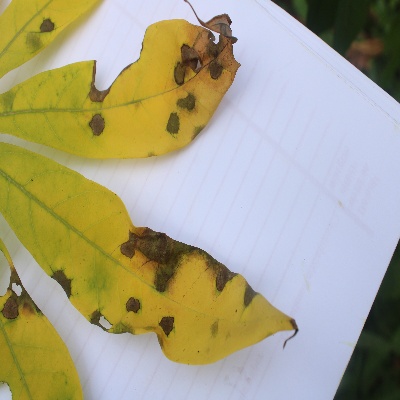
Crop: Cassava
Condition: brown spot